Ferry Bridge, Brotherton

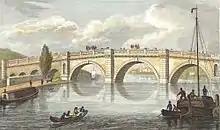
Engraving of the bridge from around 1850

The bridge was damaged by storms in 1795, and in 1797 John Carr of York designed a replacement, on a new alignment. Bernard Hartley constructed the bridge, which was completed in 1804. It is carried by eight round-headed arches: three to cross the river, four over land on the Ferrybridge side, and one over land on the Brotherton side. The piers have cutwaters and the bridge has a parapet, with refuges over each pier, and a vase balustrade in the central section.